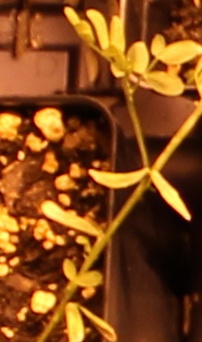
Label: Lentil